The Tonight Show

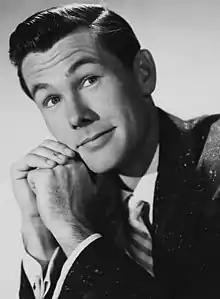

"The Tonight Show" began its broadcast at 11:15 p.m. ET, following an affiliate's 15-minute news broadcast. As more affiliates lengthened their local news programs to 30 minutes, the show began doing two openings, one for the affiliates that began at 11:15 and another for those who joined at 11:30. By early 1965, only 43 of the 190 affiliated stations carried the entire show. After February 1965, Johnny Carson refused to appear until 11:30, and Ed McMahon "hosted" the 11:15 segment. Carson was not happy with this arrangement since McMahon's monologue covered the same ground as Carson's, and he finally insisted that the show's start time be changed to 11:30. As a result, the two-opening practice was eliminated in December 1966.